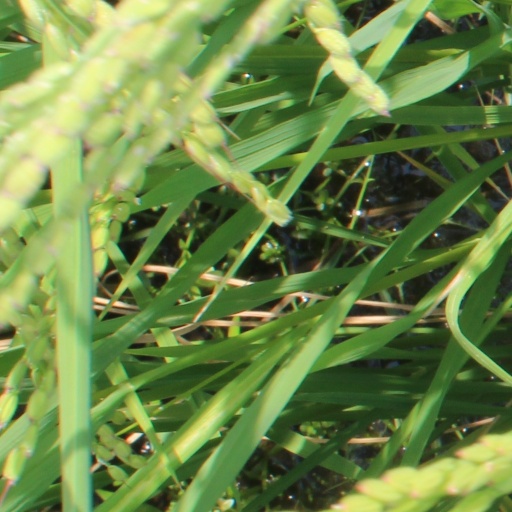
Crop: rice